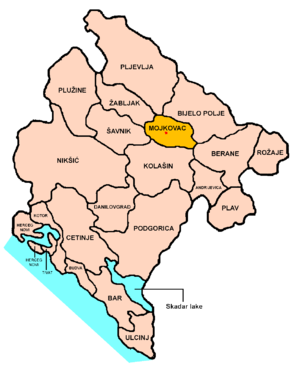
Mojkovac est une ville et une municipalité du Monténégro. En 2003, la ville comptait 4 120 habitants et la municipalité 10 066.